List of Hot Country Albums number ones of 1966

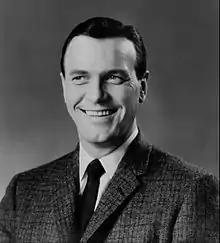
Singer Eddy Arnold

Top Country Albums is a chart that ranks the top-performing country music albums in the United States, published by "Billboard". In 1966, 17 different albums topped the chart, which was at the time published under the title Hot Country Albums, based on sales reports submitted by a representative sample of stores nationwide.